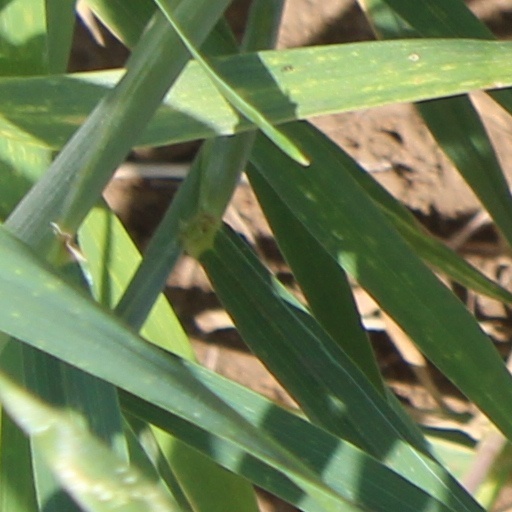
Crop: wheat